Judas Priest

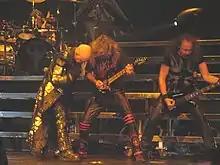
Judas Priest in typical heavy metal attire performing at the VH1 Rock Honors in Las Vegas on 25 May 2006.

The remaining members of Judas Priest spent the next few years searching for a replacement for Halford. Known singers who auditioned for, or were offered to join, the band during this period include Steve Grimmett (Grim Reaper, Lionsheart and ex-Onslaught), Ralf Scheepers (Primal Fear and ex-Gamma Ray), Whitfield Crane (Ugly Kid Joe), former Accept singer David Reece, and a then-unknown Devin Townsend. Tim "Ripper" Owens (who had previously sung in Winter's Bane and a Judas Priest tribute band called British Steel) was hired in 1996 as Judas Priest's new singer. This line-up released two studio albums, "Jugulator" in 1997 (in 1999, the song "Bullet Train" was nominated for a Grammy Award for Best Metal Performance) and "Demolition" in 2001. A considerable stylistic departure from prior releases, the former has been characterised as groove metal and the latter as nu metal, both receiving mixed reviews. The line-up also gave rise to two live double-albums – "'98 Live Meltdown" and "Live in London" (2003), the latter of which had a live DVD counterpart.